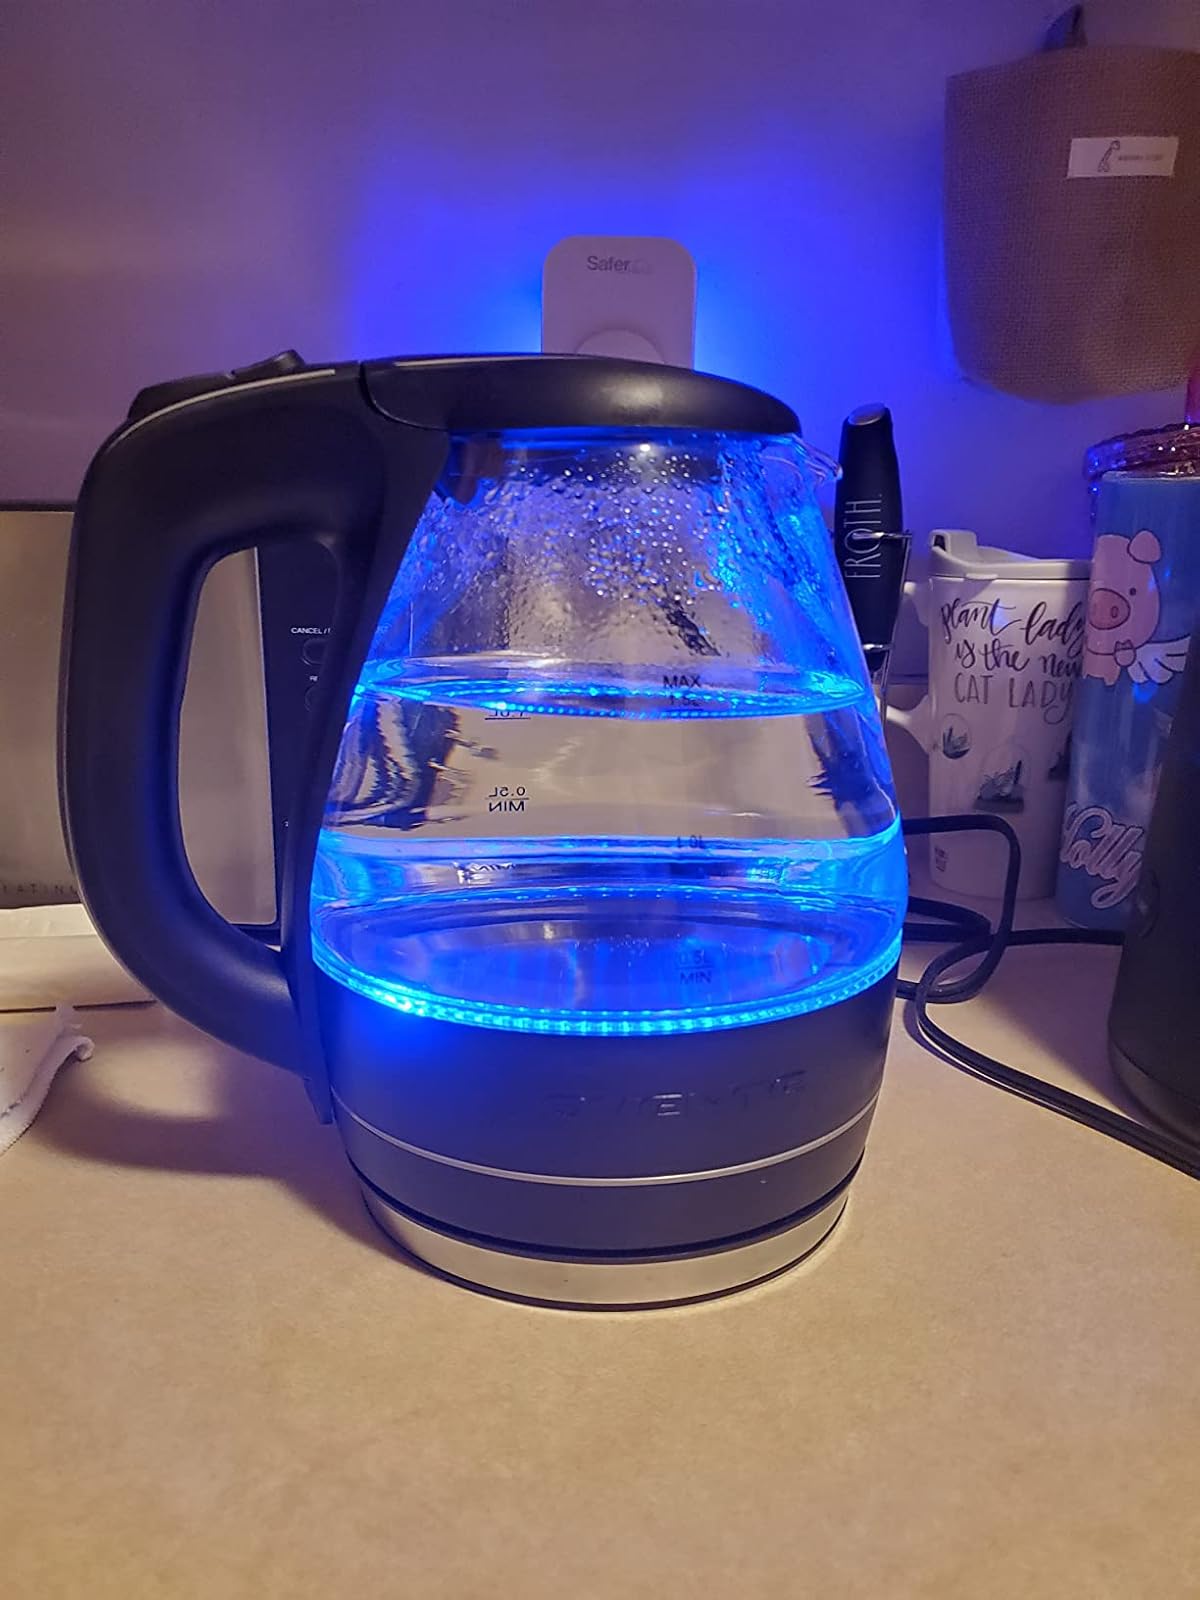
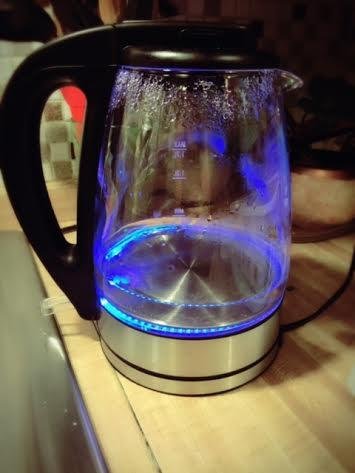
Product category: items_kettle
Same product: no